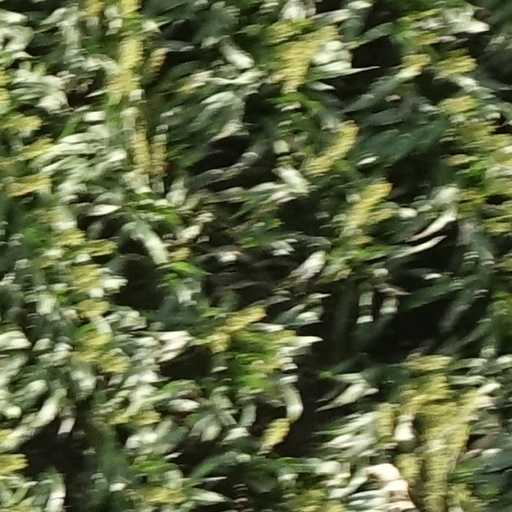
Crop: sorghum